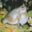
Label: frog